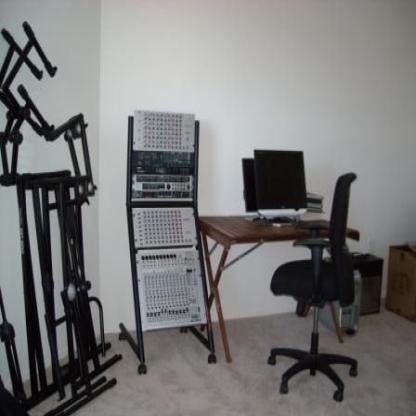
Scene: Indoor